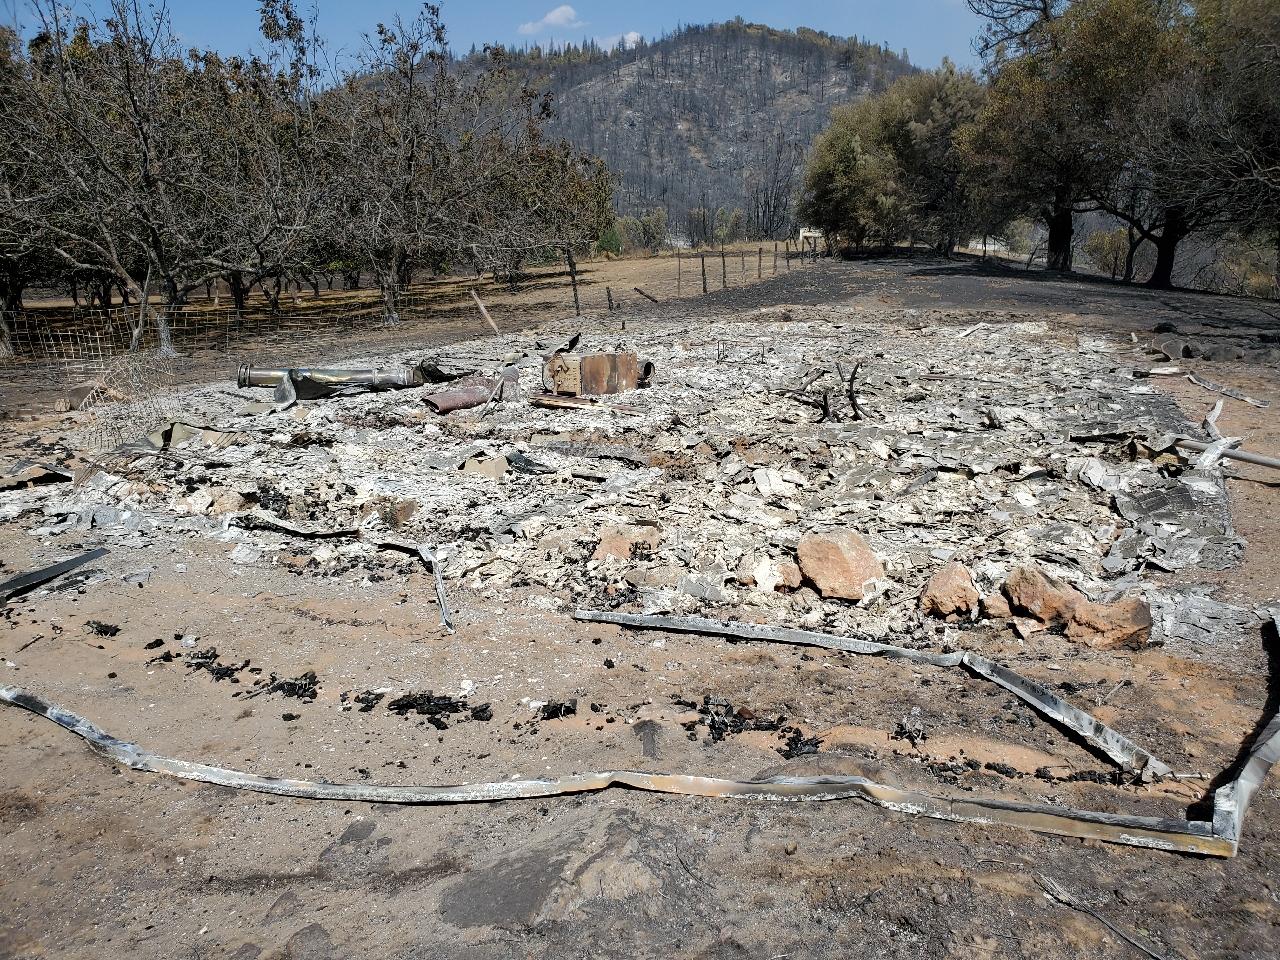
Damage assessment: destroyed